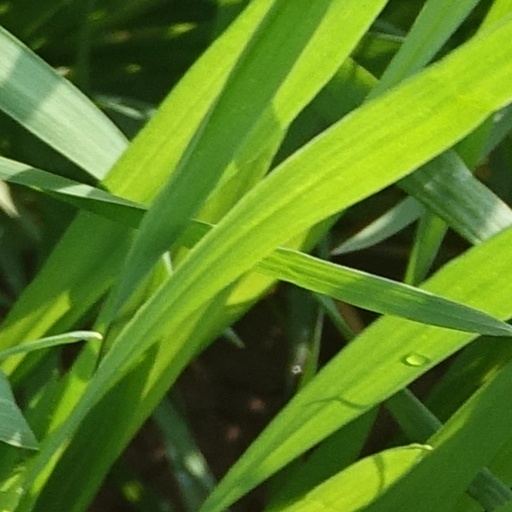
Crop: wheat